Society of African Missions

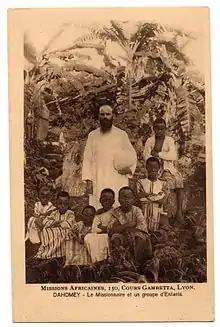
French missionary from the Society of African Missions in Dahomey (1930).

The US province of the SMAs was established in 1941 with Lissner as its first provincial superior. His administration established Queen of Apostles Seminary near Boston, Massachusetts, which lasted from 1946 to the late 1960s. Lissner died at St. Anthony's in 1948.